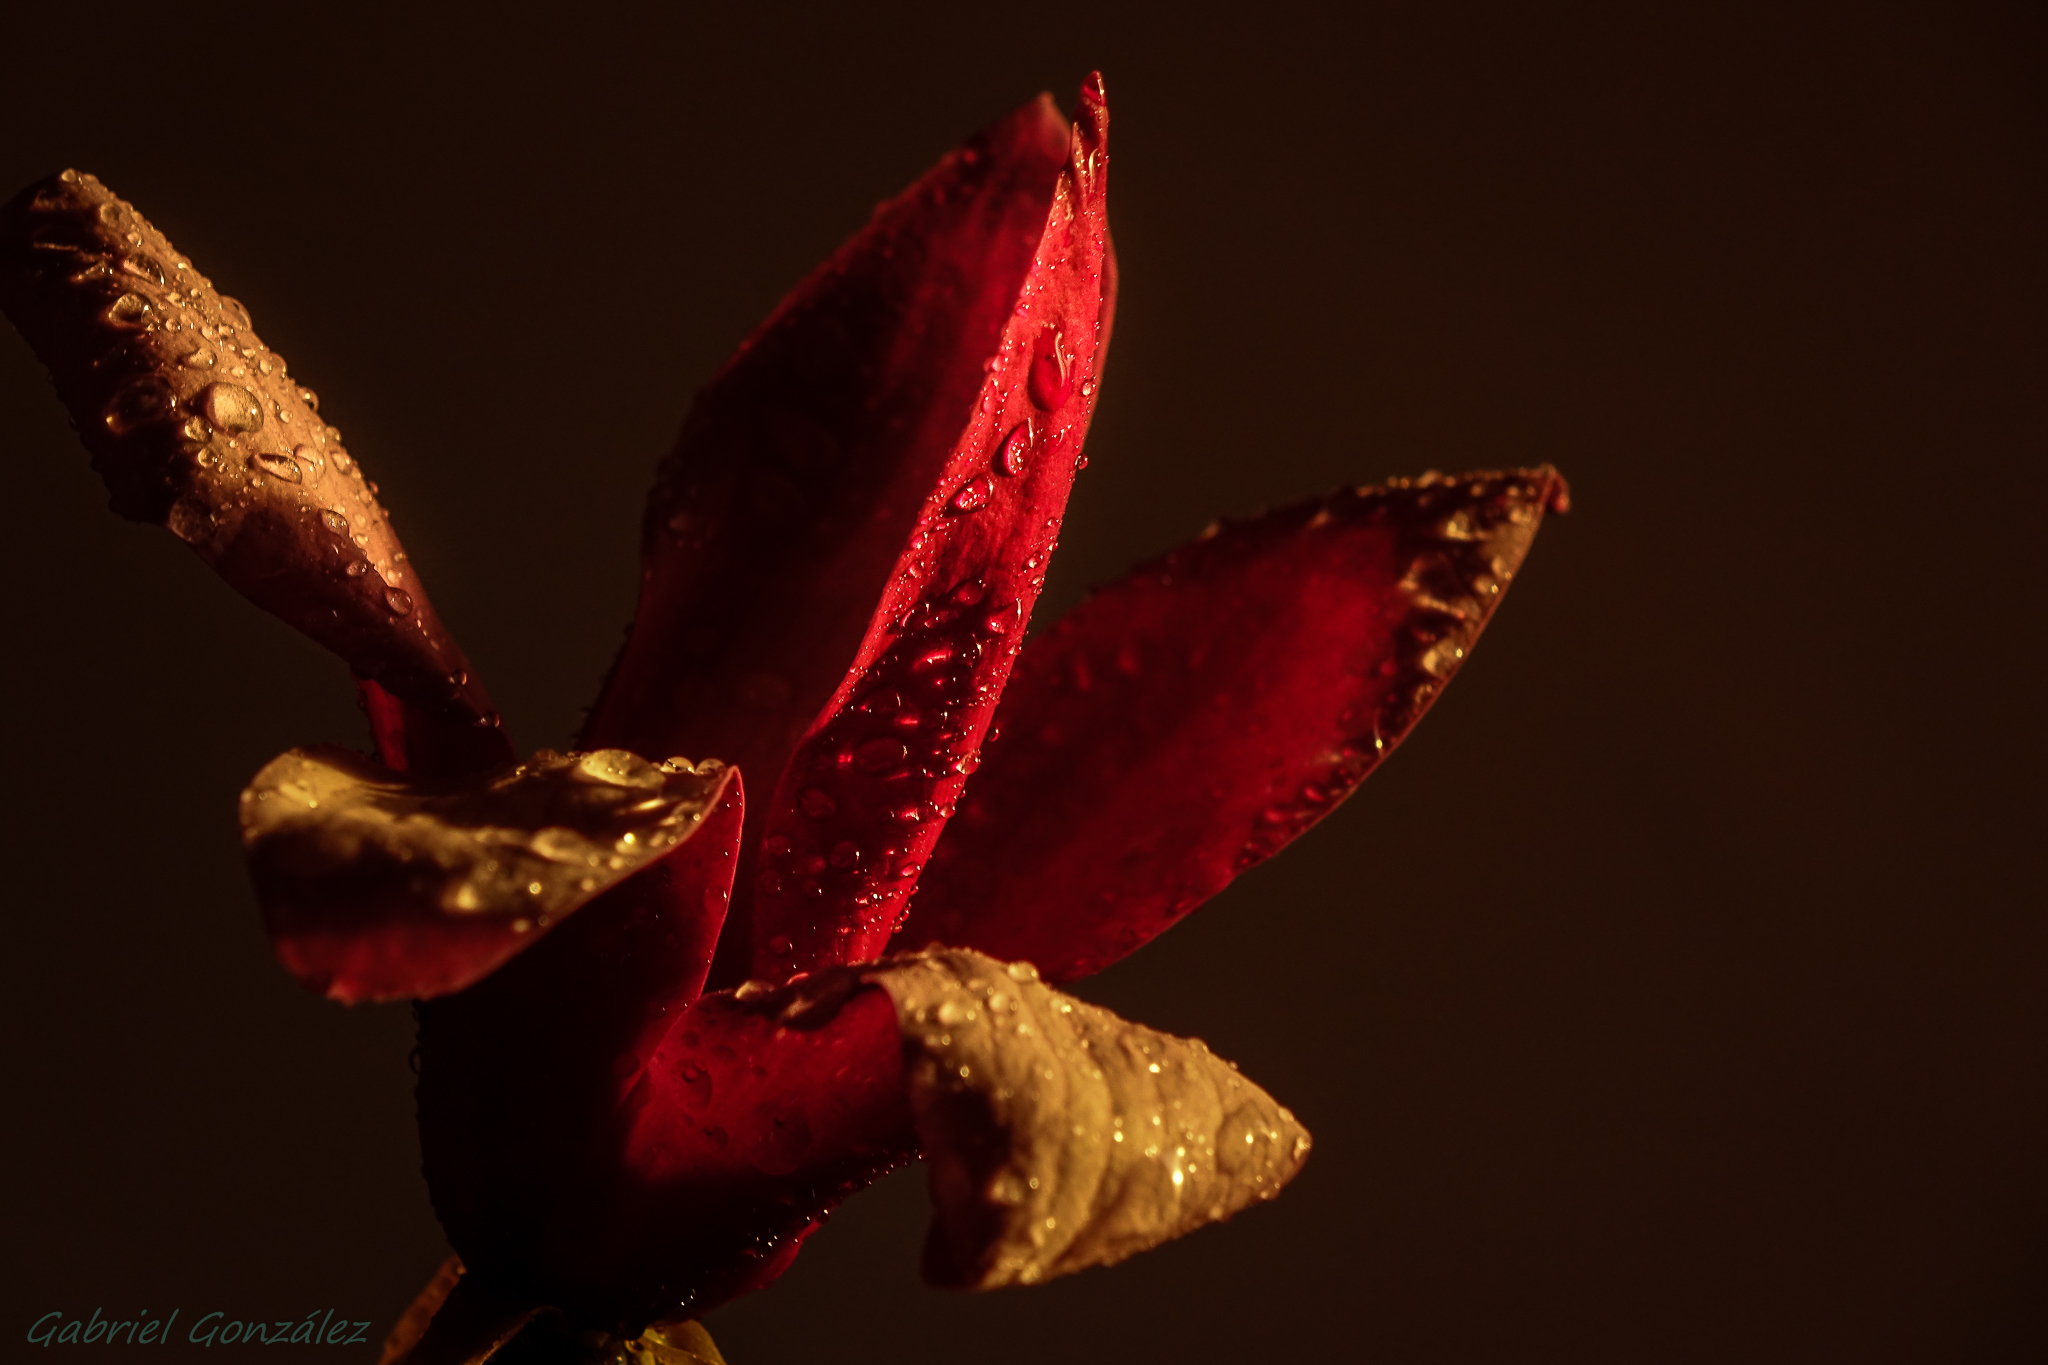
nature, plant, photography, leaf, flower, petal, red, color, macro, autumn, darkness, flora, flowers, close up, naturaleza, flores, ggl1, gaby1, xovesphoto, sonyrx10, rx10, gphoto, xelodegalicia, macro photography, gabrielcoru a, flowering plant